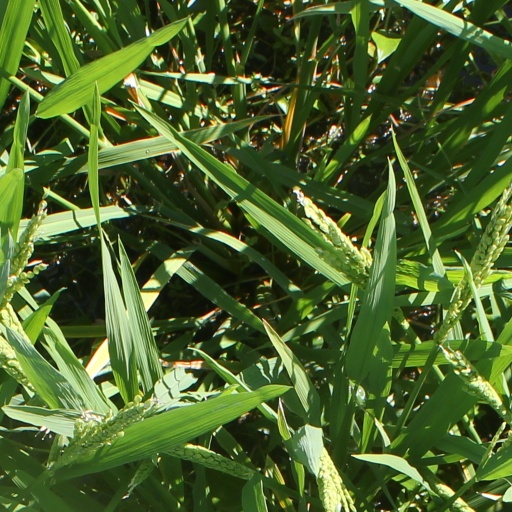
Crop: rice